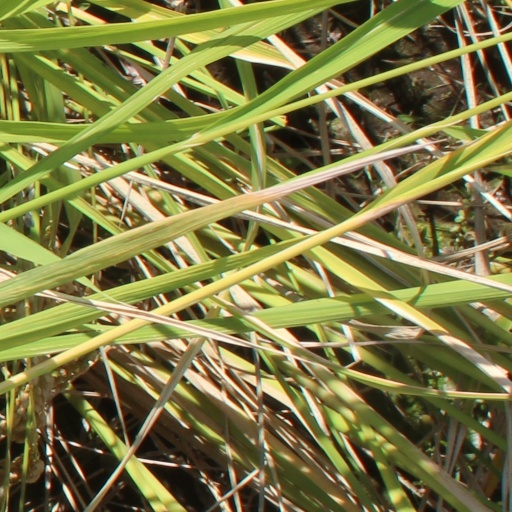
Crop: rice